Wang Shixian

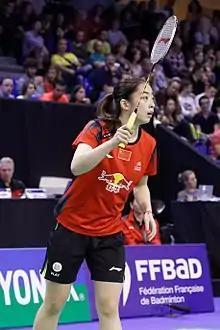
Wang during the quarter-final match at the 2013 French Super Series

After a moment of distress Wang Shixian started the year very well, she was runner-up to the Victor Korea Open where she was ousted by Sung Ji-hyun. She succeeded in taking the Swiss Open title by beating Ratchanok Intanon. Wang Shixian competed at the BWF world championship that took place in Guangzhou China as the 7th seed. Nonetheless, she lost against P. V. Sindhu again (18–21; 17–21) who also downed Wang's compatriot & defending champion Wang Yihan earlier in the 2nd round. The Chinese coaches later revealed that they took time to analyze Sindhu's game. In October, Wang Shixian played at the Yonex French Open Superseries as the 7 seed, she managed to climb her way to the final in getting rid of all her opponents in 2 straight games. Wang showed a great performance and overcame a tough challenge by Thailand's Porntip Buranaprasertsuk to win (21–18; 21–18) and grabbed her 1st Superseries title since the Victor Korea Open in 2012. She then lost in the finals of 2013 China Open Super Series Premier & 2013 Hong Kong Super Series to her team-mates Li Xuerui & Wang Yihan respectively. She put up a good show at the 2013 BWF Super Series Finals where she won all her group stage matches against Tai Tzu-ying, Sung Ji-hyun and Porntip Buranaprasertsuk in 2 games. She was favourite to win the semifinal after her repeat clash with Tai again. But this time, she suffered defeat, with very narrow margins in 3 tense games.